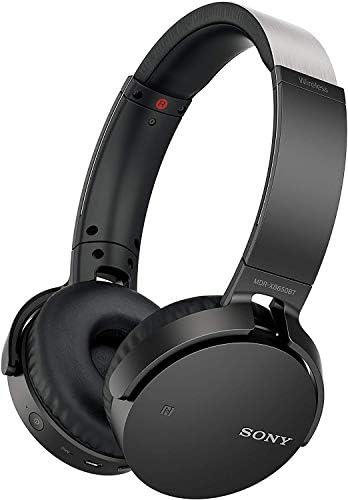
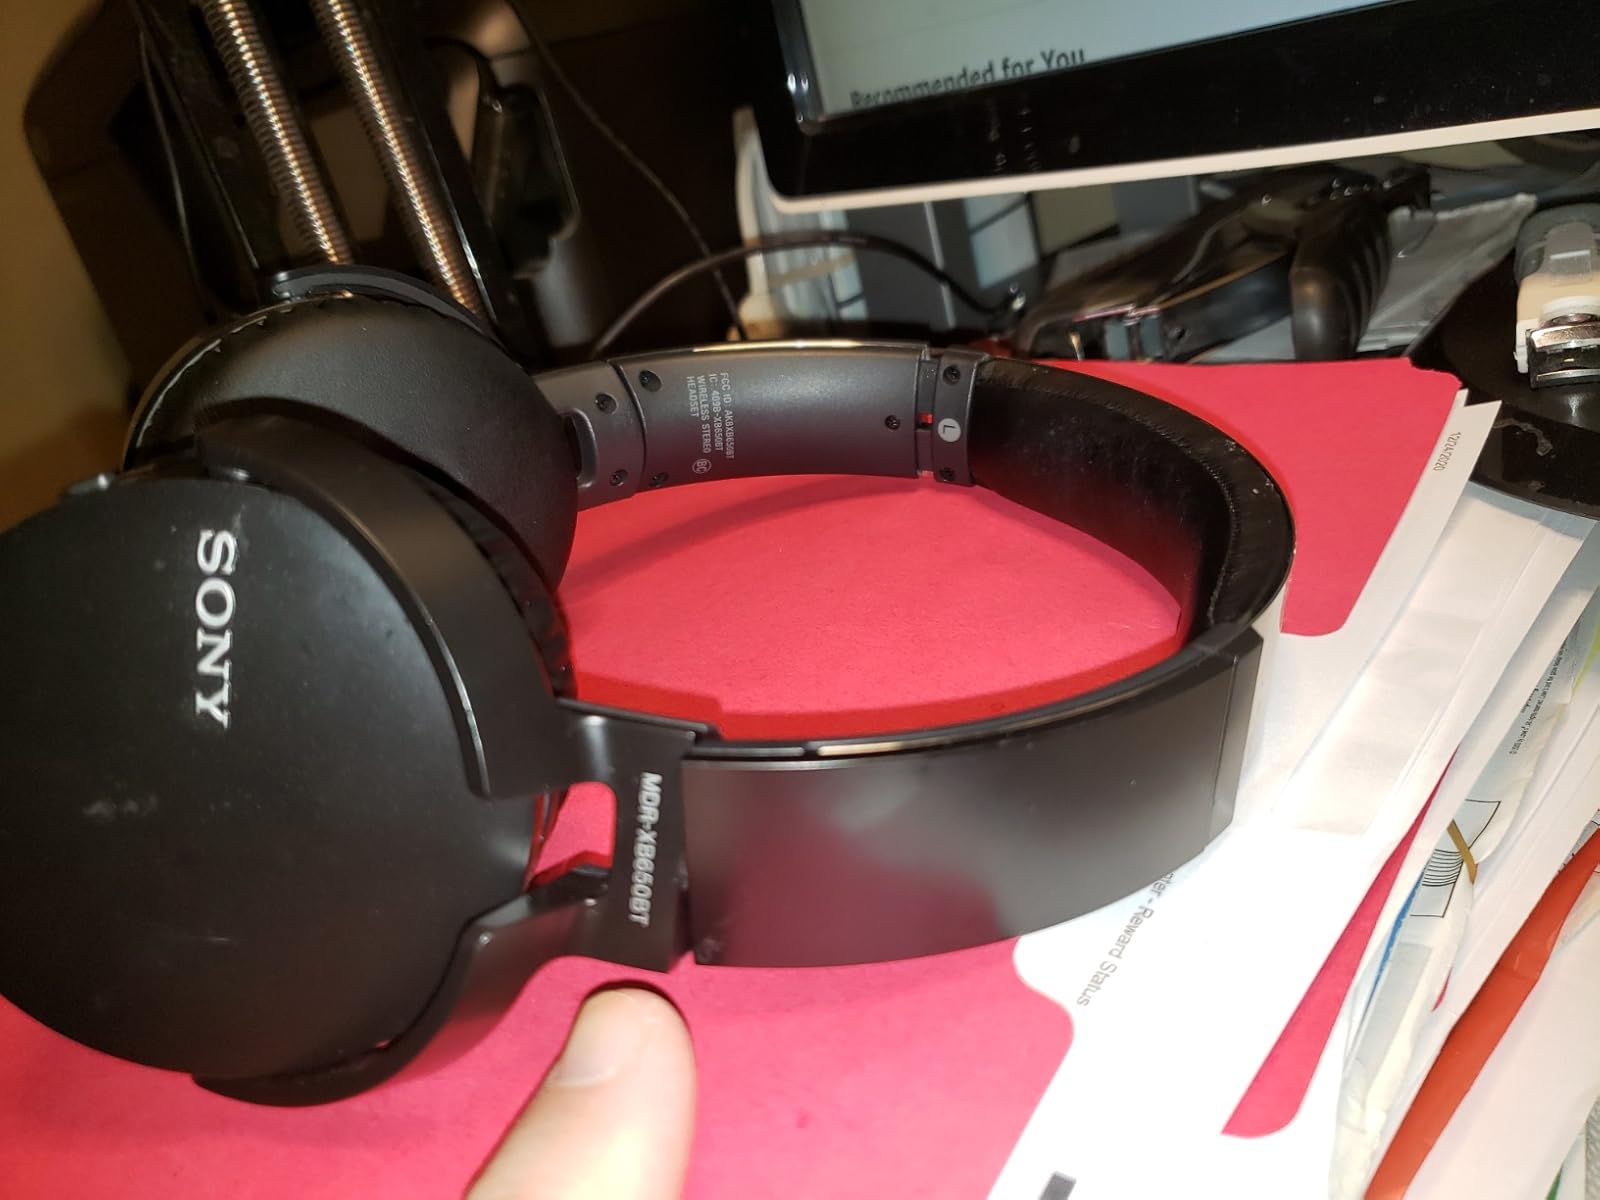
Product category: headphones
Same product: yes